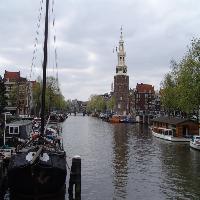
Weather: cloudy or overcast